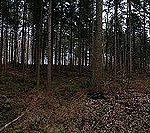
Scene: Outdoor